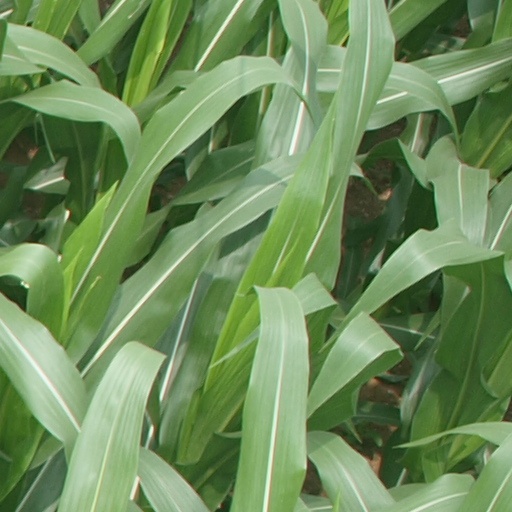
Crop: maize; corn